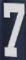
Number: 7